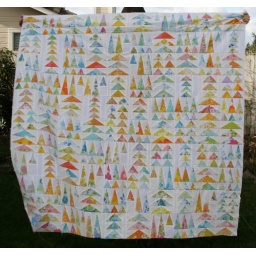
&amp;quot;geese in the forest&amp;quot; quilt pattern using vintage bed sheet and kona white